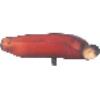
Label: Banana Red 1